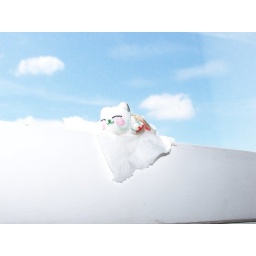
Flying cat in the sky